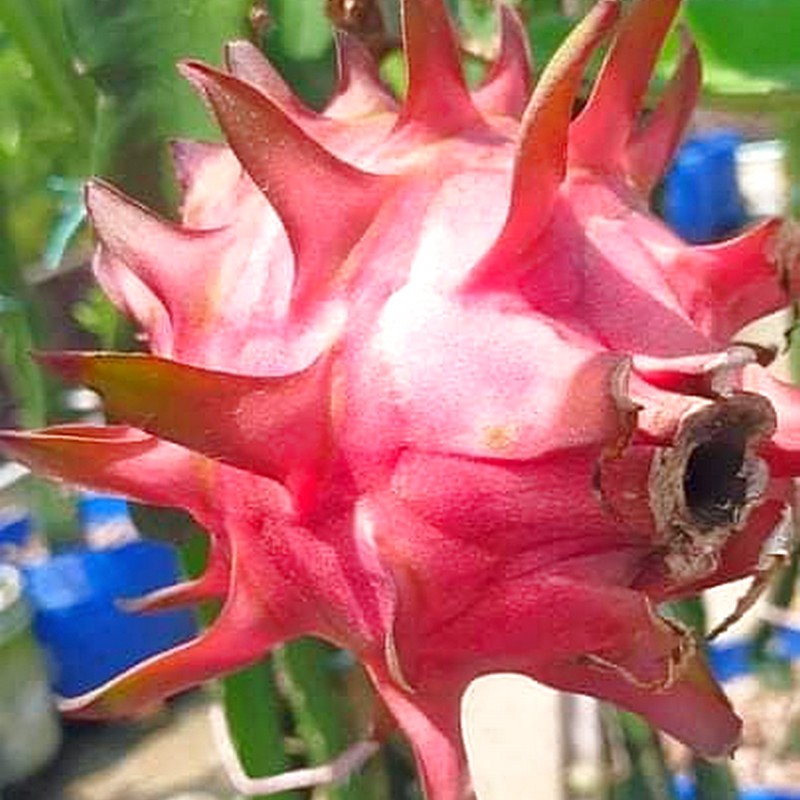
Label: Mature Dragon Fruit